Jean-Baptiste Defernex

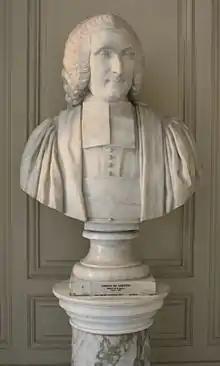
"Bust of Gabriel de Sartine, Comte d'Alby" of 1767 by Defernex

Little is known of Defernex's early training, but he started as a modeler at the Sèvres factory. He was sculptor to the Duc d'Orléans and worked on gilded lead statue groups of children at the Palais-Royal. Defernex was not a member of the Académie de peinture et de sculpture, but did attend the Académie de Saint-Luc. He also established a school for sculpture and drawing, where the noted Louis Jean-Jacques Durameau studied.